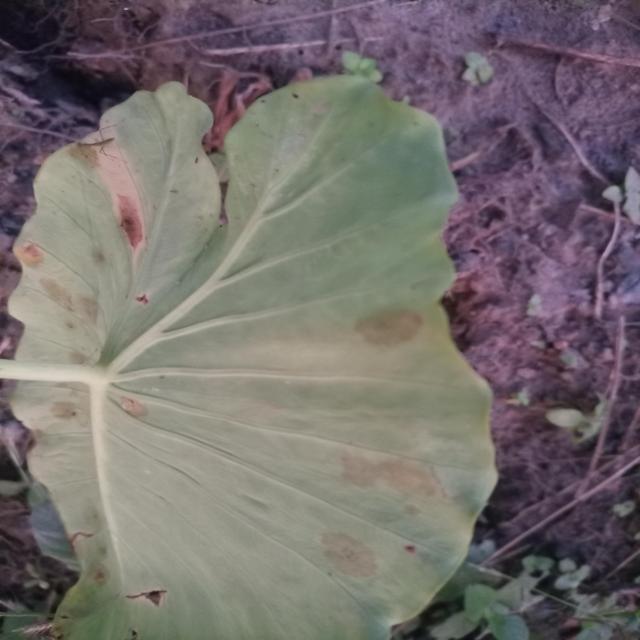
Label: Mid_Blight